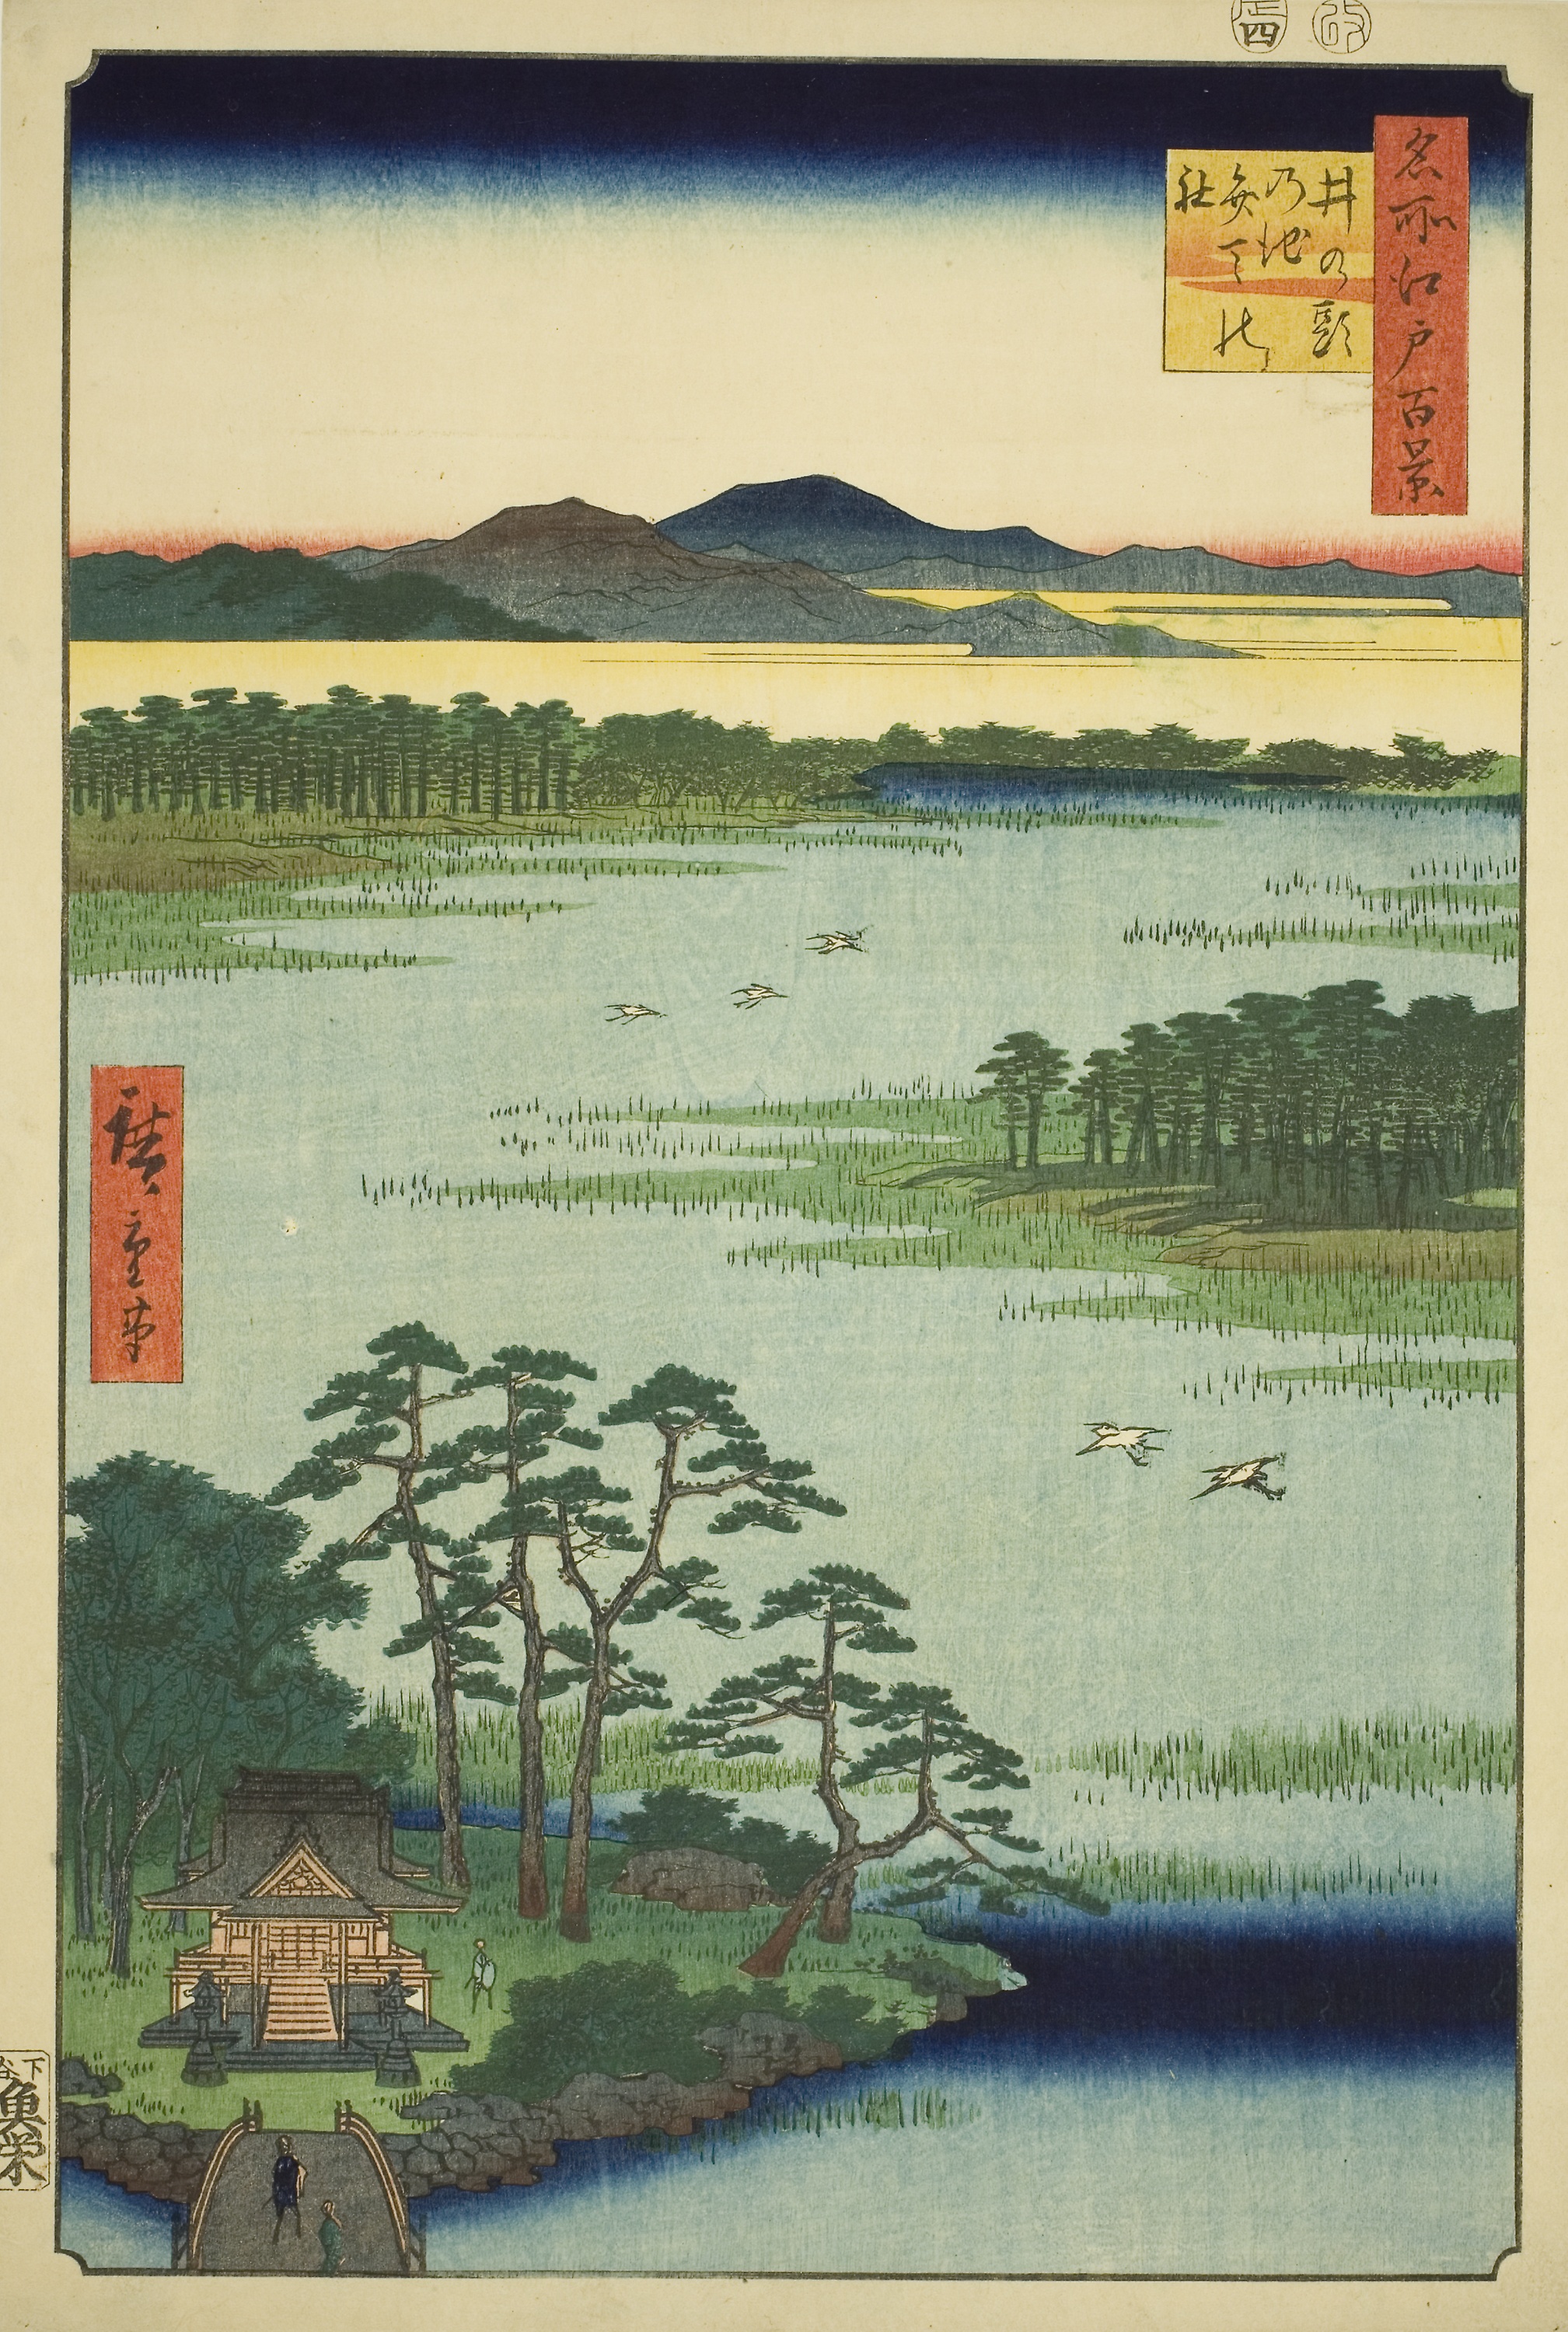
text, painting, paper product, illustration, adaptation, reservoir, room, art, plain, lake district, paper, loch, lake, artwork